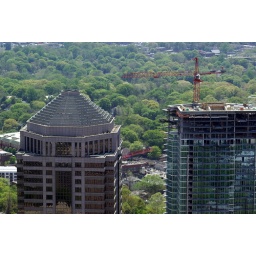
Note window washers on the building on the left and on thebuilding on the right a worker stands near the edge on an open floor